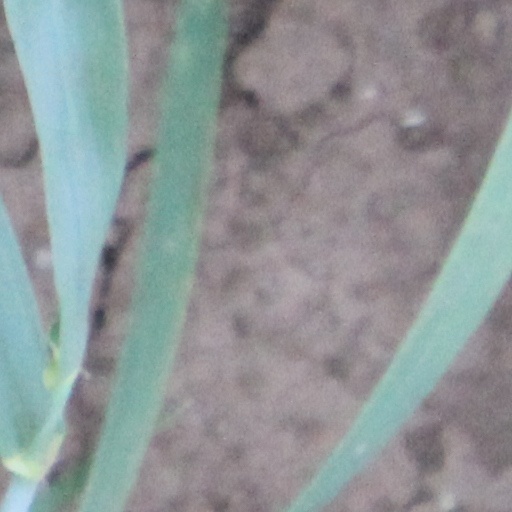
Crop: wheat